Malte Jaeger

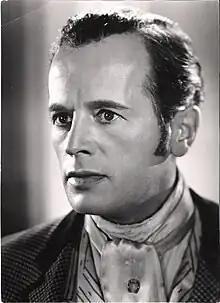
Malte Jäger in 1955

Malte Richard Friedrich Jaeger (sometimes named in cast lists as Malte Jäger; 4 July 1911 – 10 January 1991) was a German actor and theatre director.